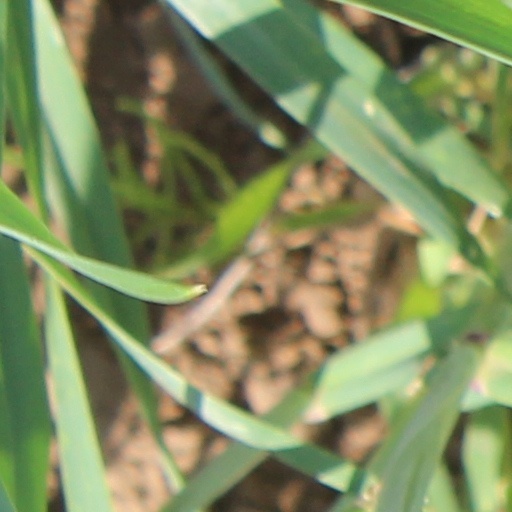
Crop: wheat